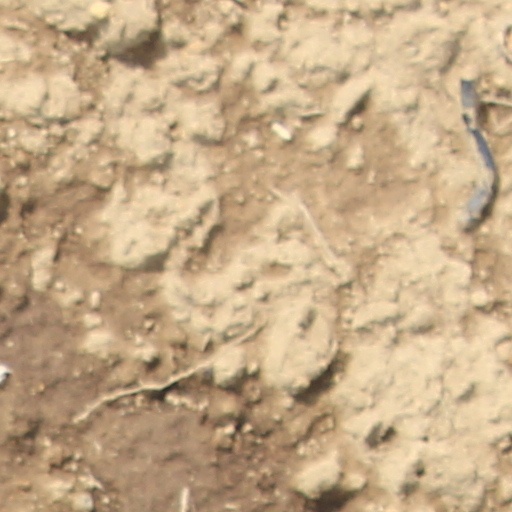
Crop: wheat